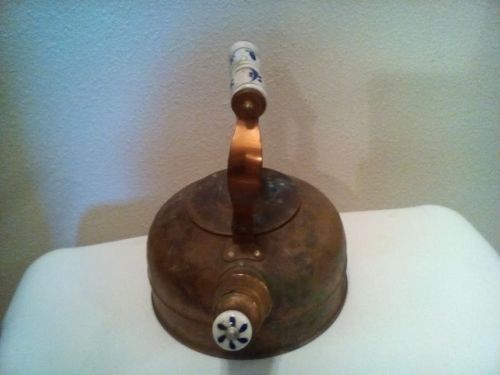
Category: kettle